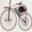
Label: bicycle